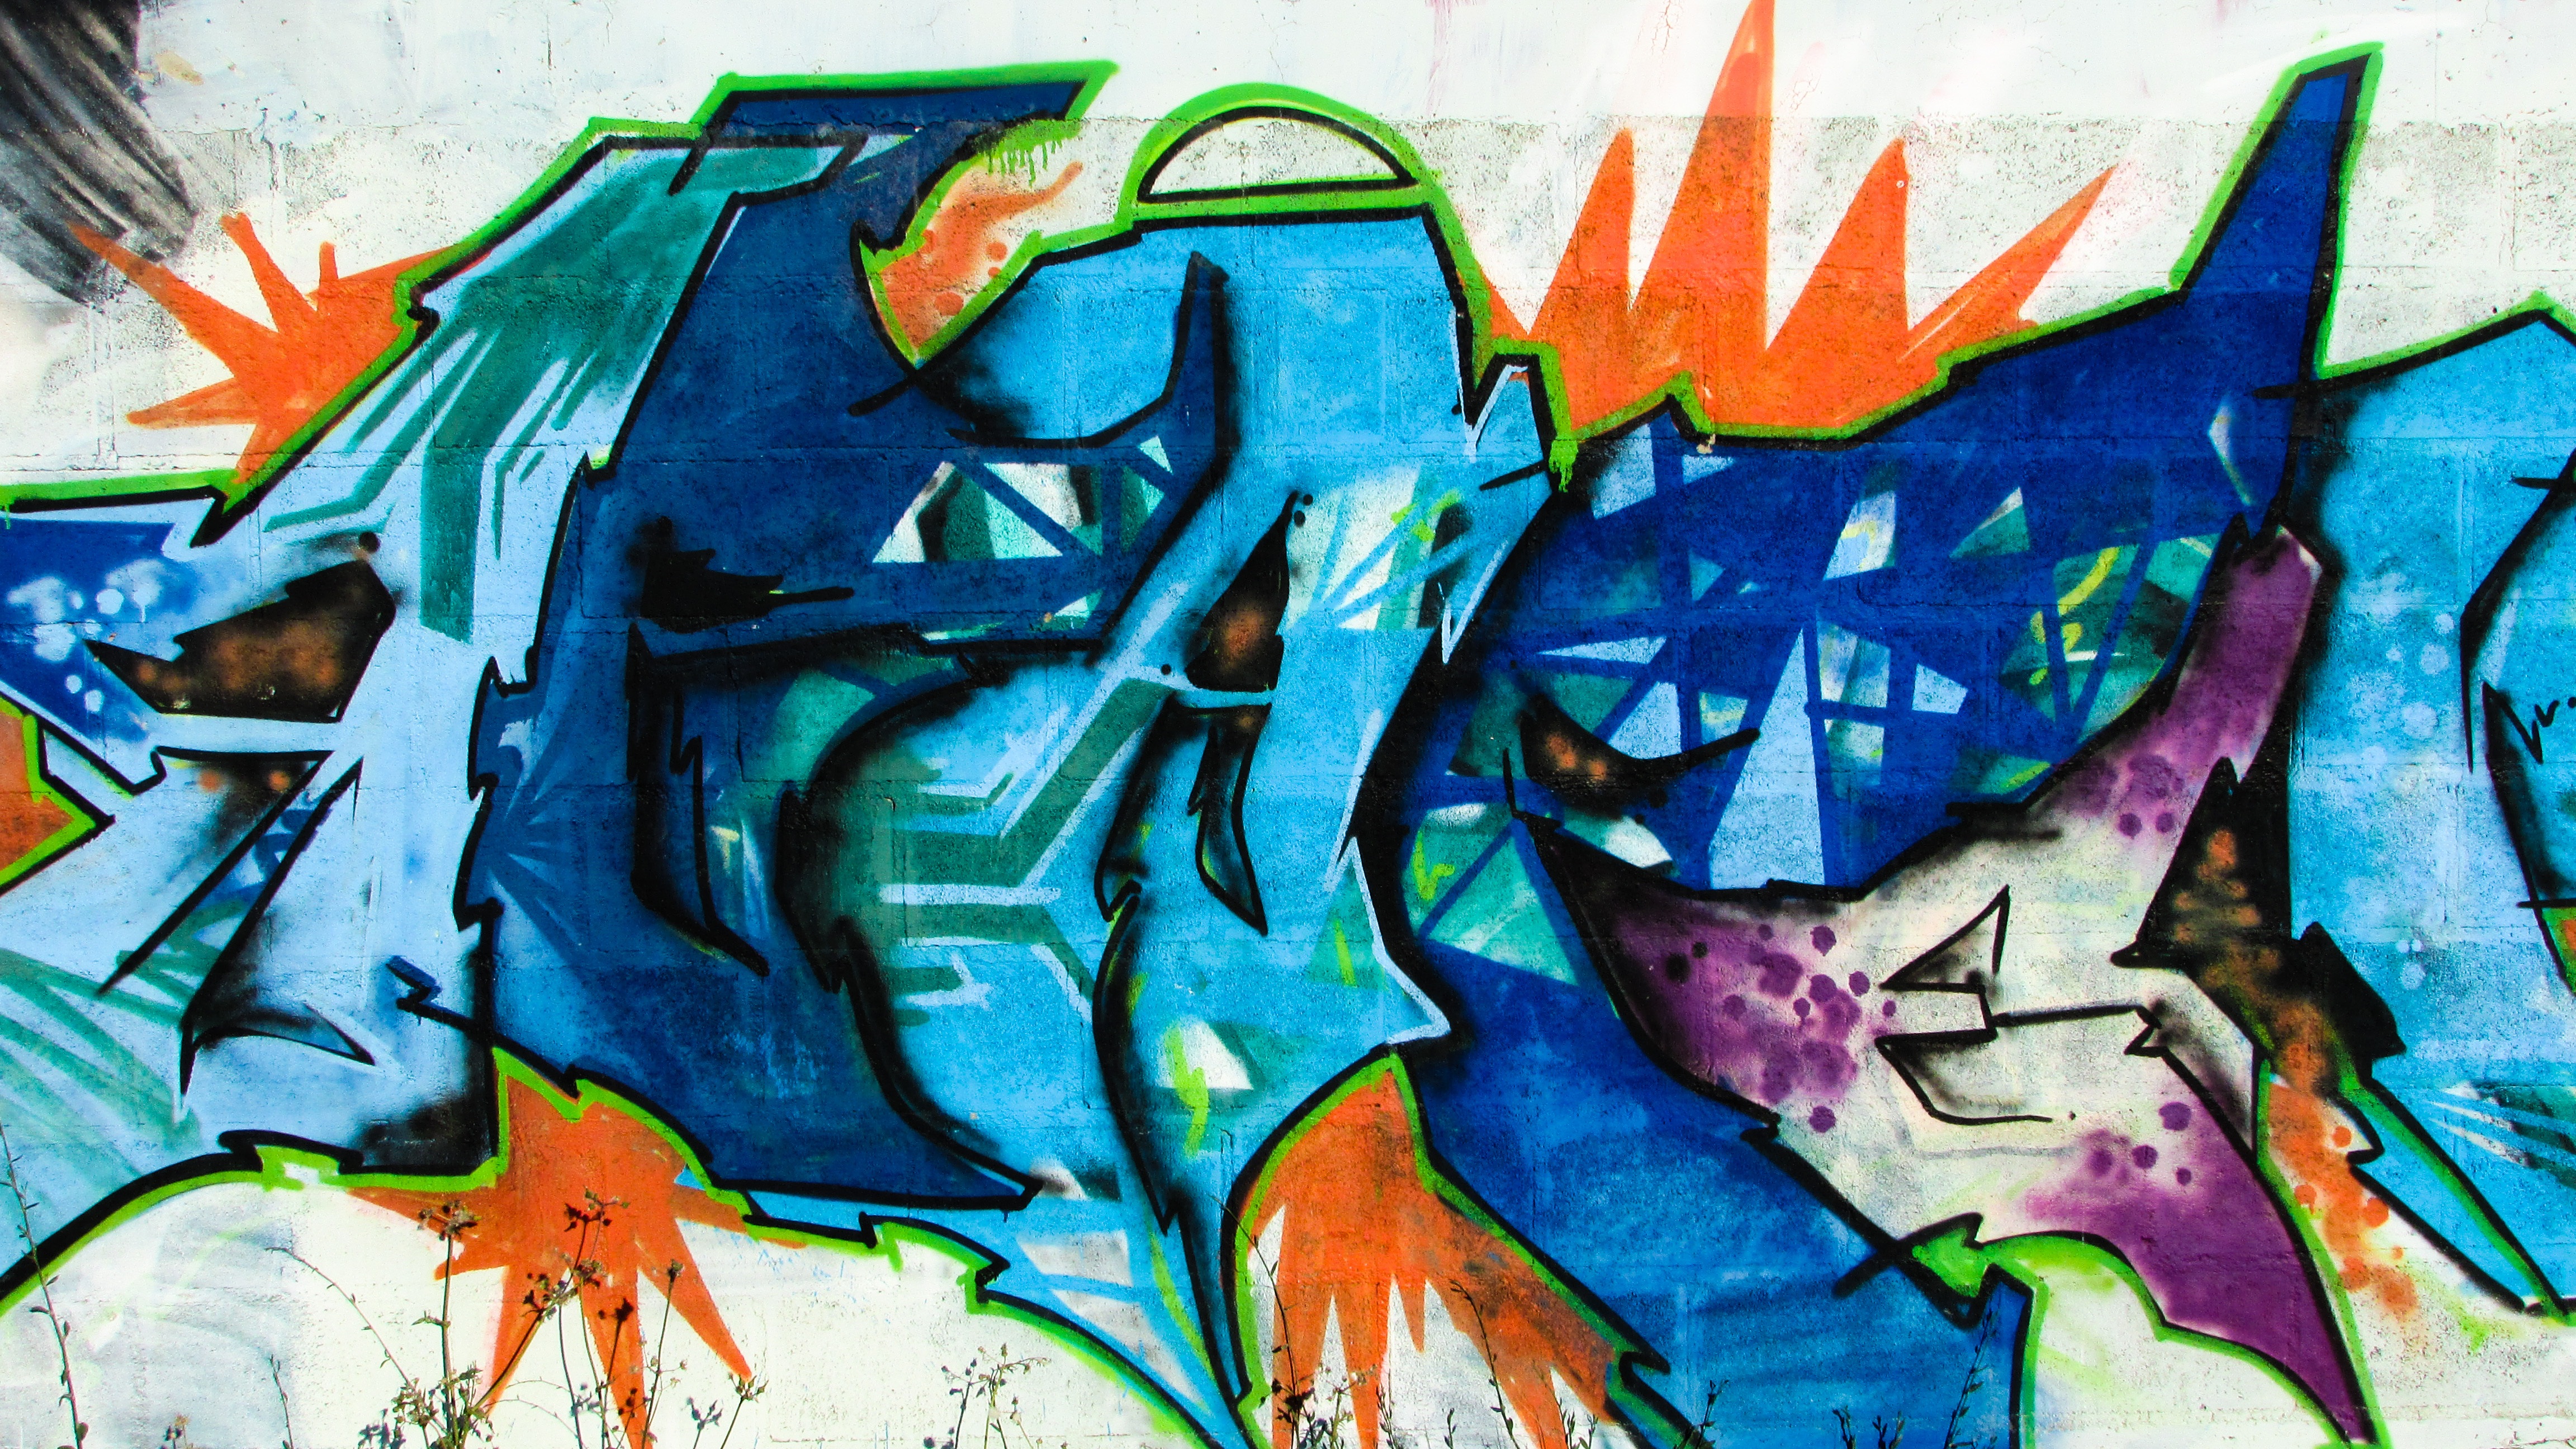
urban, young, grunge, colorful, lifestyle, graffiti, painting, art, illustration, mural, cyprus, larnaca